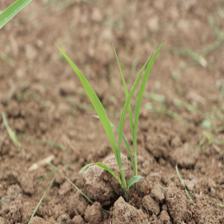
Label: Sorghum